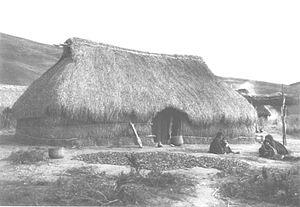
Les Mapuches sont un groupe ethnique et peuple autochtone du Chili et d'Argentine formant plusieurs communautés, connues également sous le nom d'Araucans. Au sens strict, le terme Mapuches désigne les Amérindiens habitant l’Araucanie ou Arauco, coïncidant grosso modo à l’actuelle région administrative chilienne d'Araucanie, c’est-à-dire les Araucans et leurs descendants ; dans un sens plus large, le terme englobe tous ceux qui parlent, ou parlaient naguère, la langue mapuche ou mapudungun, y compris divers groupes autochtones ayant subi entre les XVIIᵉ et XIXᵉ siècles le processus dit d’araucanisation par suite de l’expansion araucane à partir de l’Araucanie originelle vers des zones sises à l’est de la cordillère des Andes.